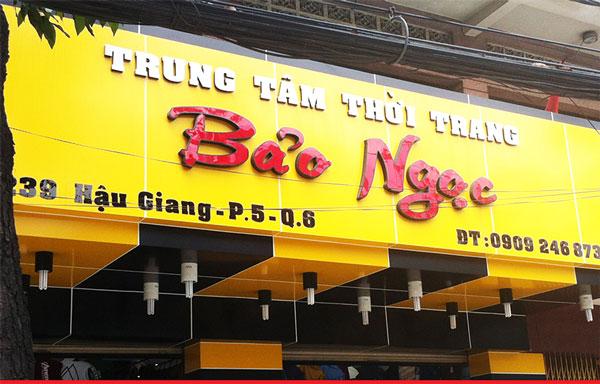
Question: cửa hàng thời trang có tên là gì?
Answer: cửa hàng thời trang có tên là bảo ngọc